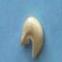
Maize quality: Bad